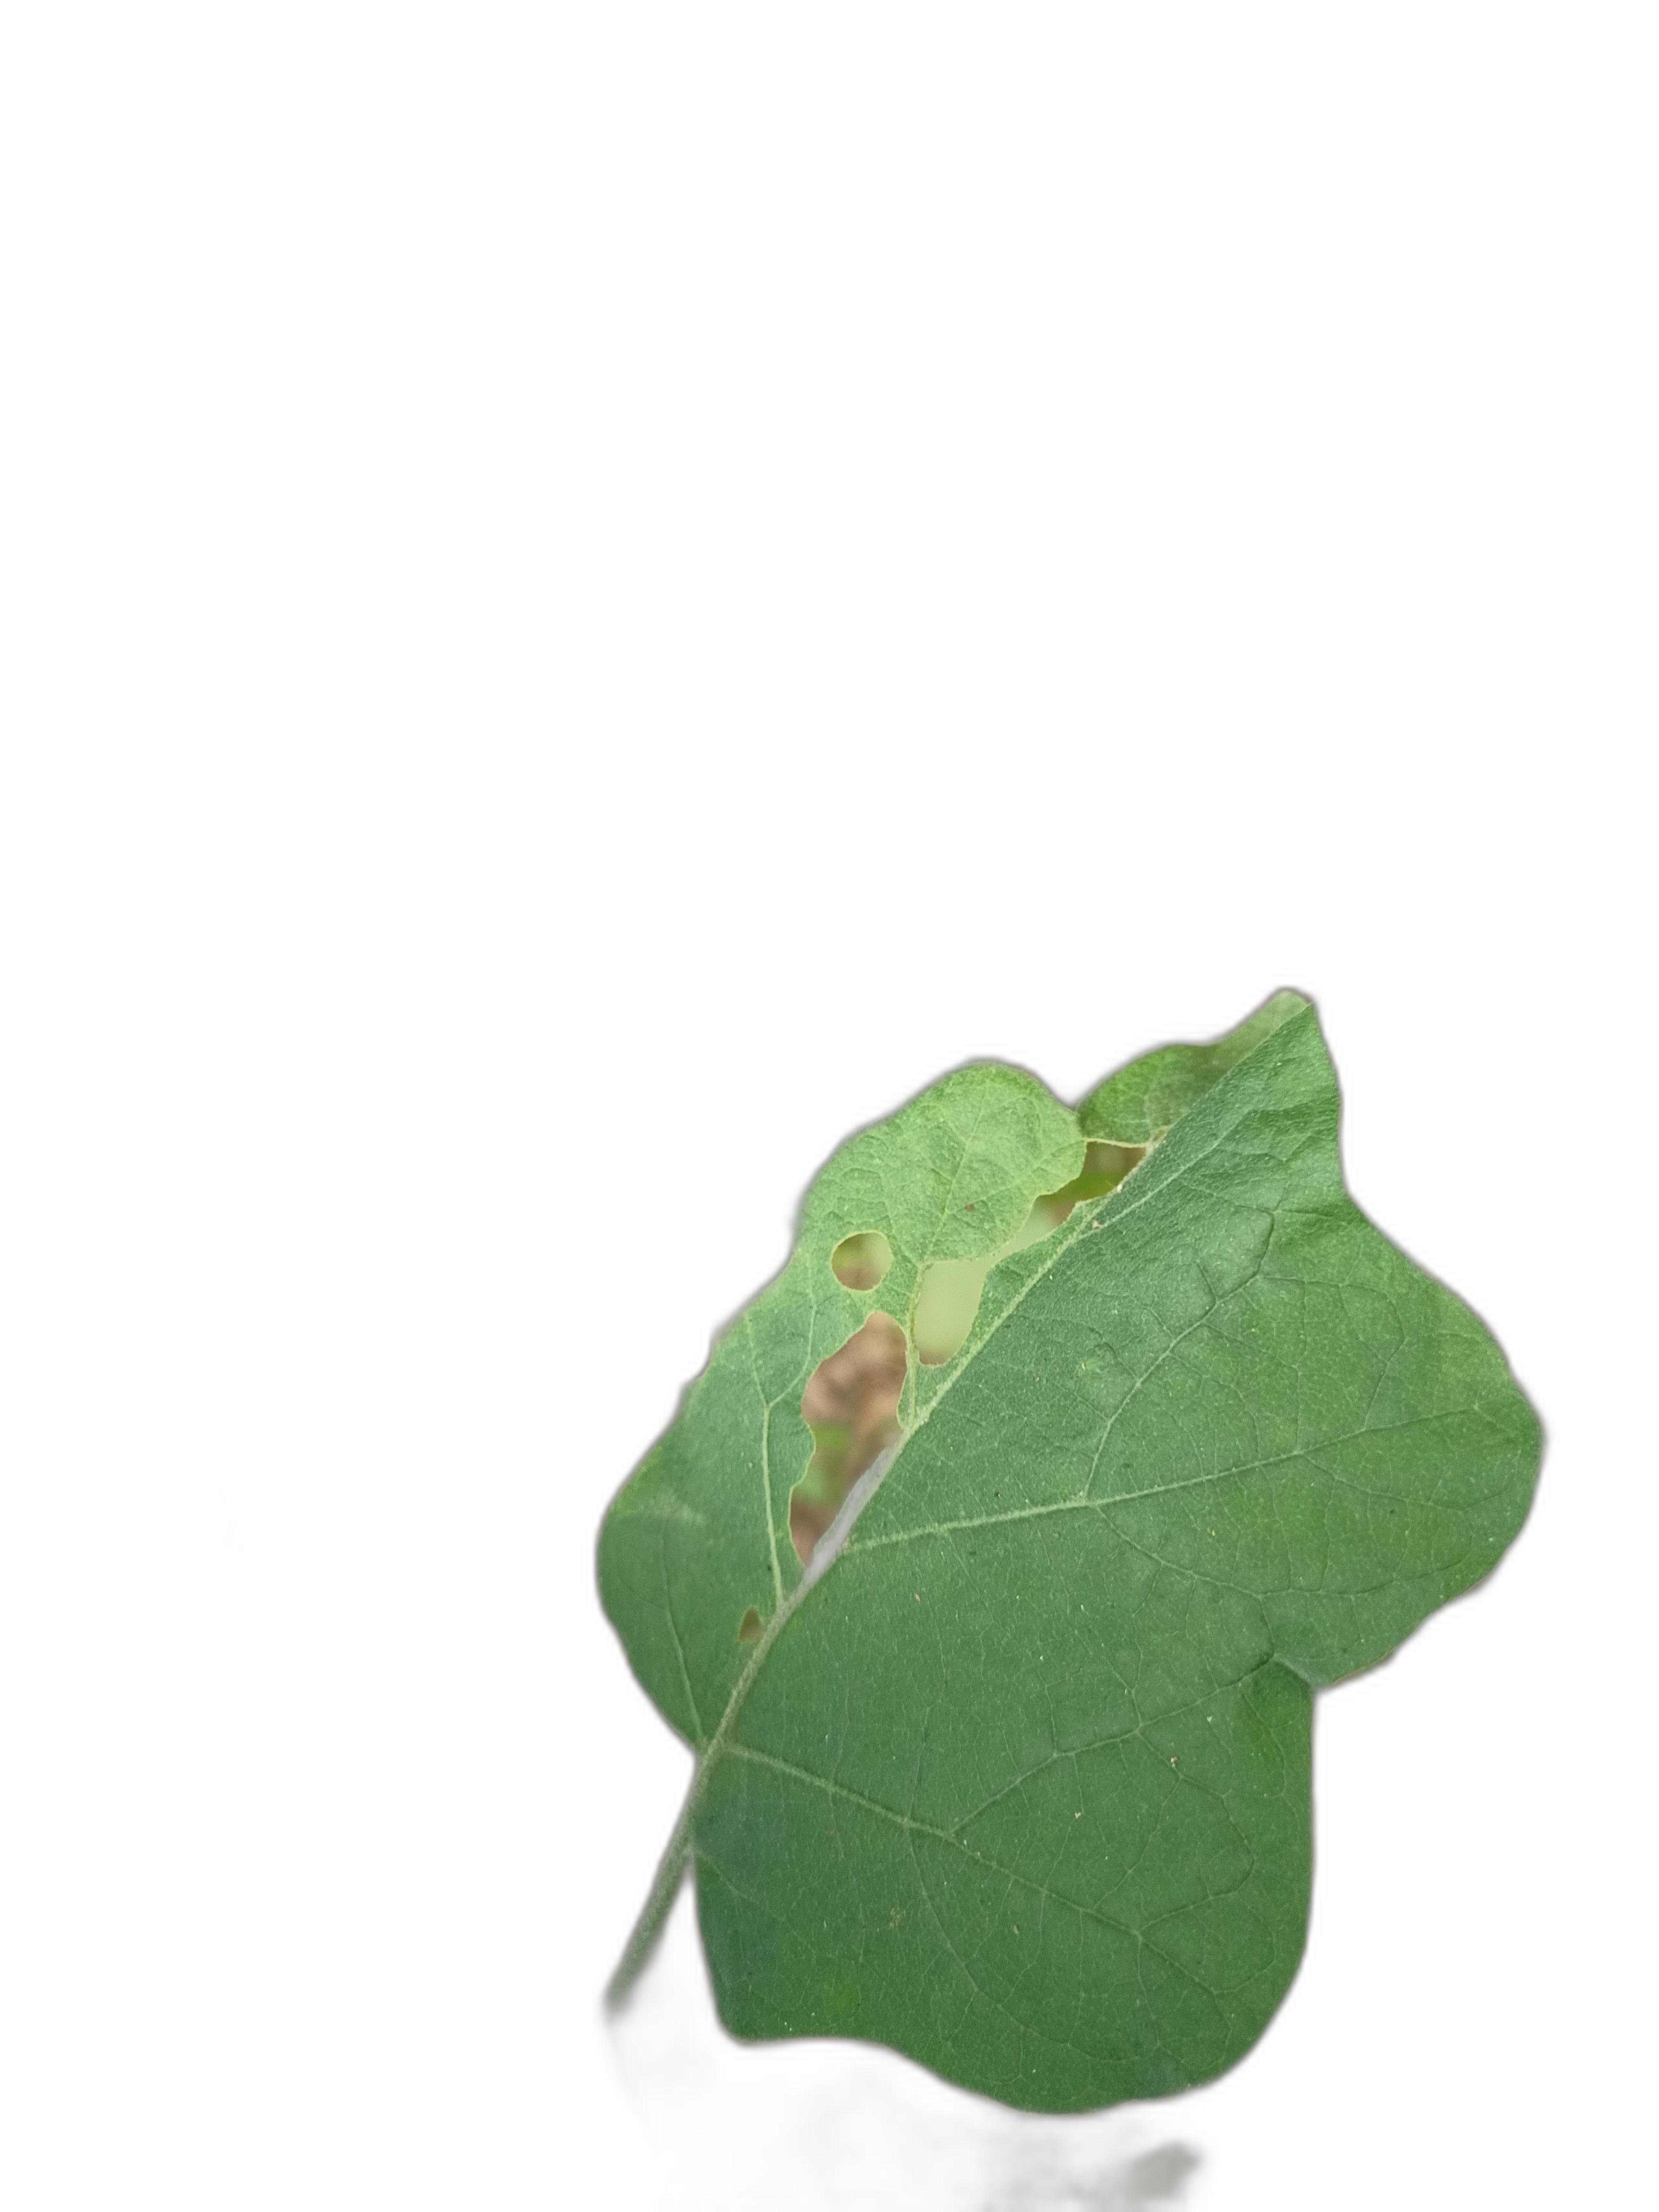
Label: Leaf Spot Disease